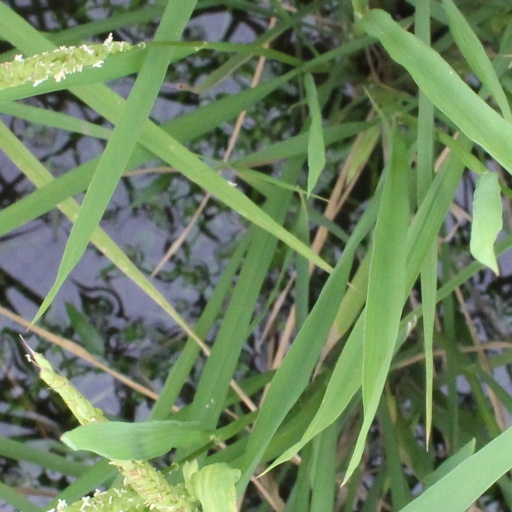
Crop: rice